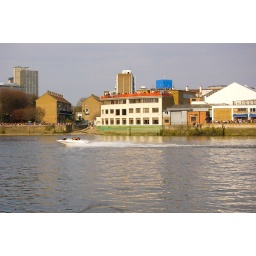
Waiting for the Oxford vs. Cambridge boat race near Hammersmith bridge